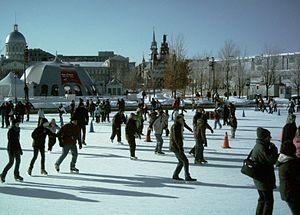
Patinoire au Vieux-Port de Montréal
Le Vieux-Port de Montréal est le port historique de la ville de Montréal, métropole du Québec, au Canada. Situé sur la berge nord du fleuve Saint-Laurent, il s'étend sur plus de deux kilomètres au sud du Vieux-Montréal.